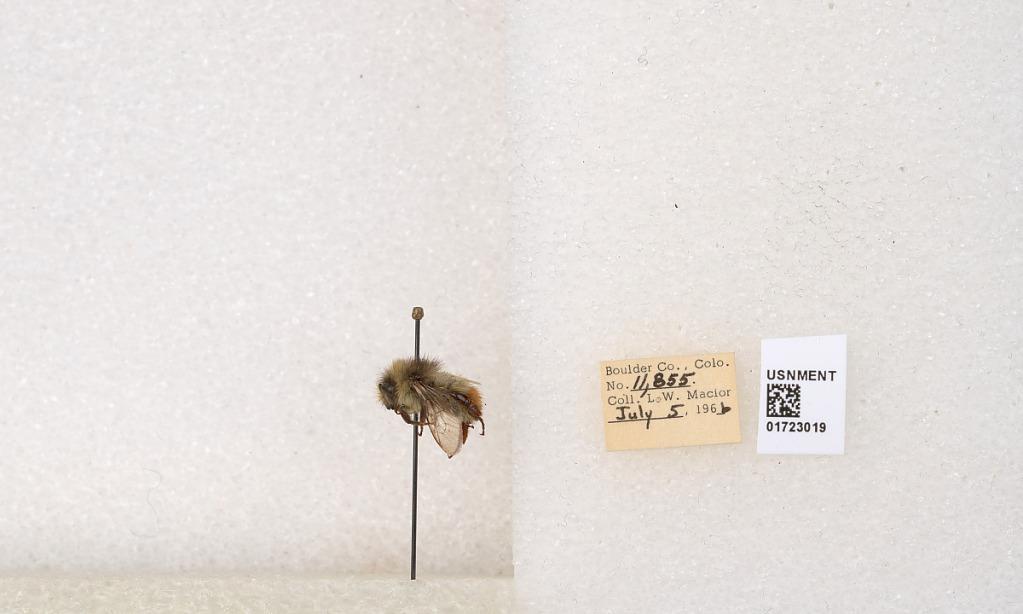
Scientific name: Bombus flavifrons Cresson
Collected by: L. Macior
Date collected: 1966-7-5
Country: United States
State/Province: Colorado
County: Boulder
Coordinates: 40.0925, -105.358